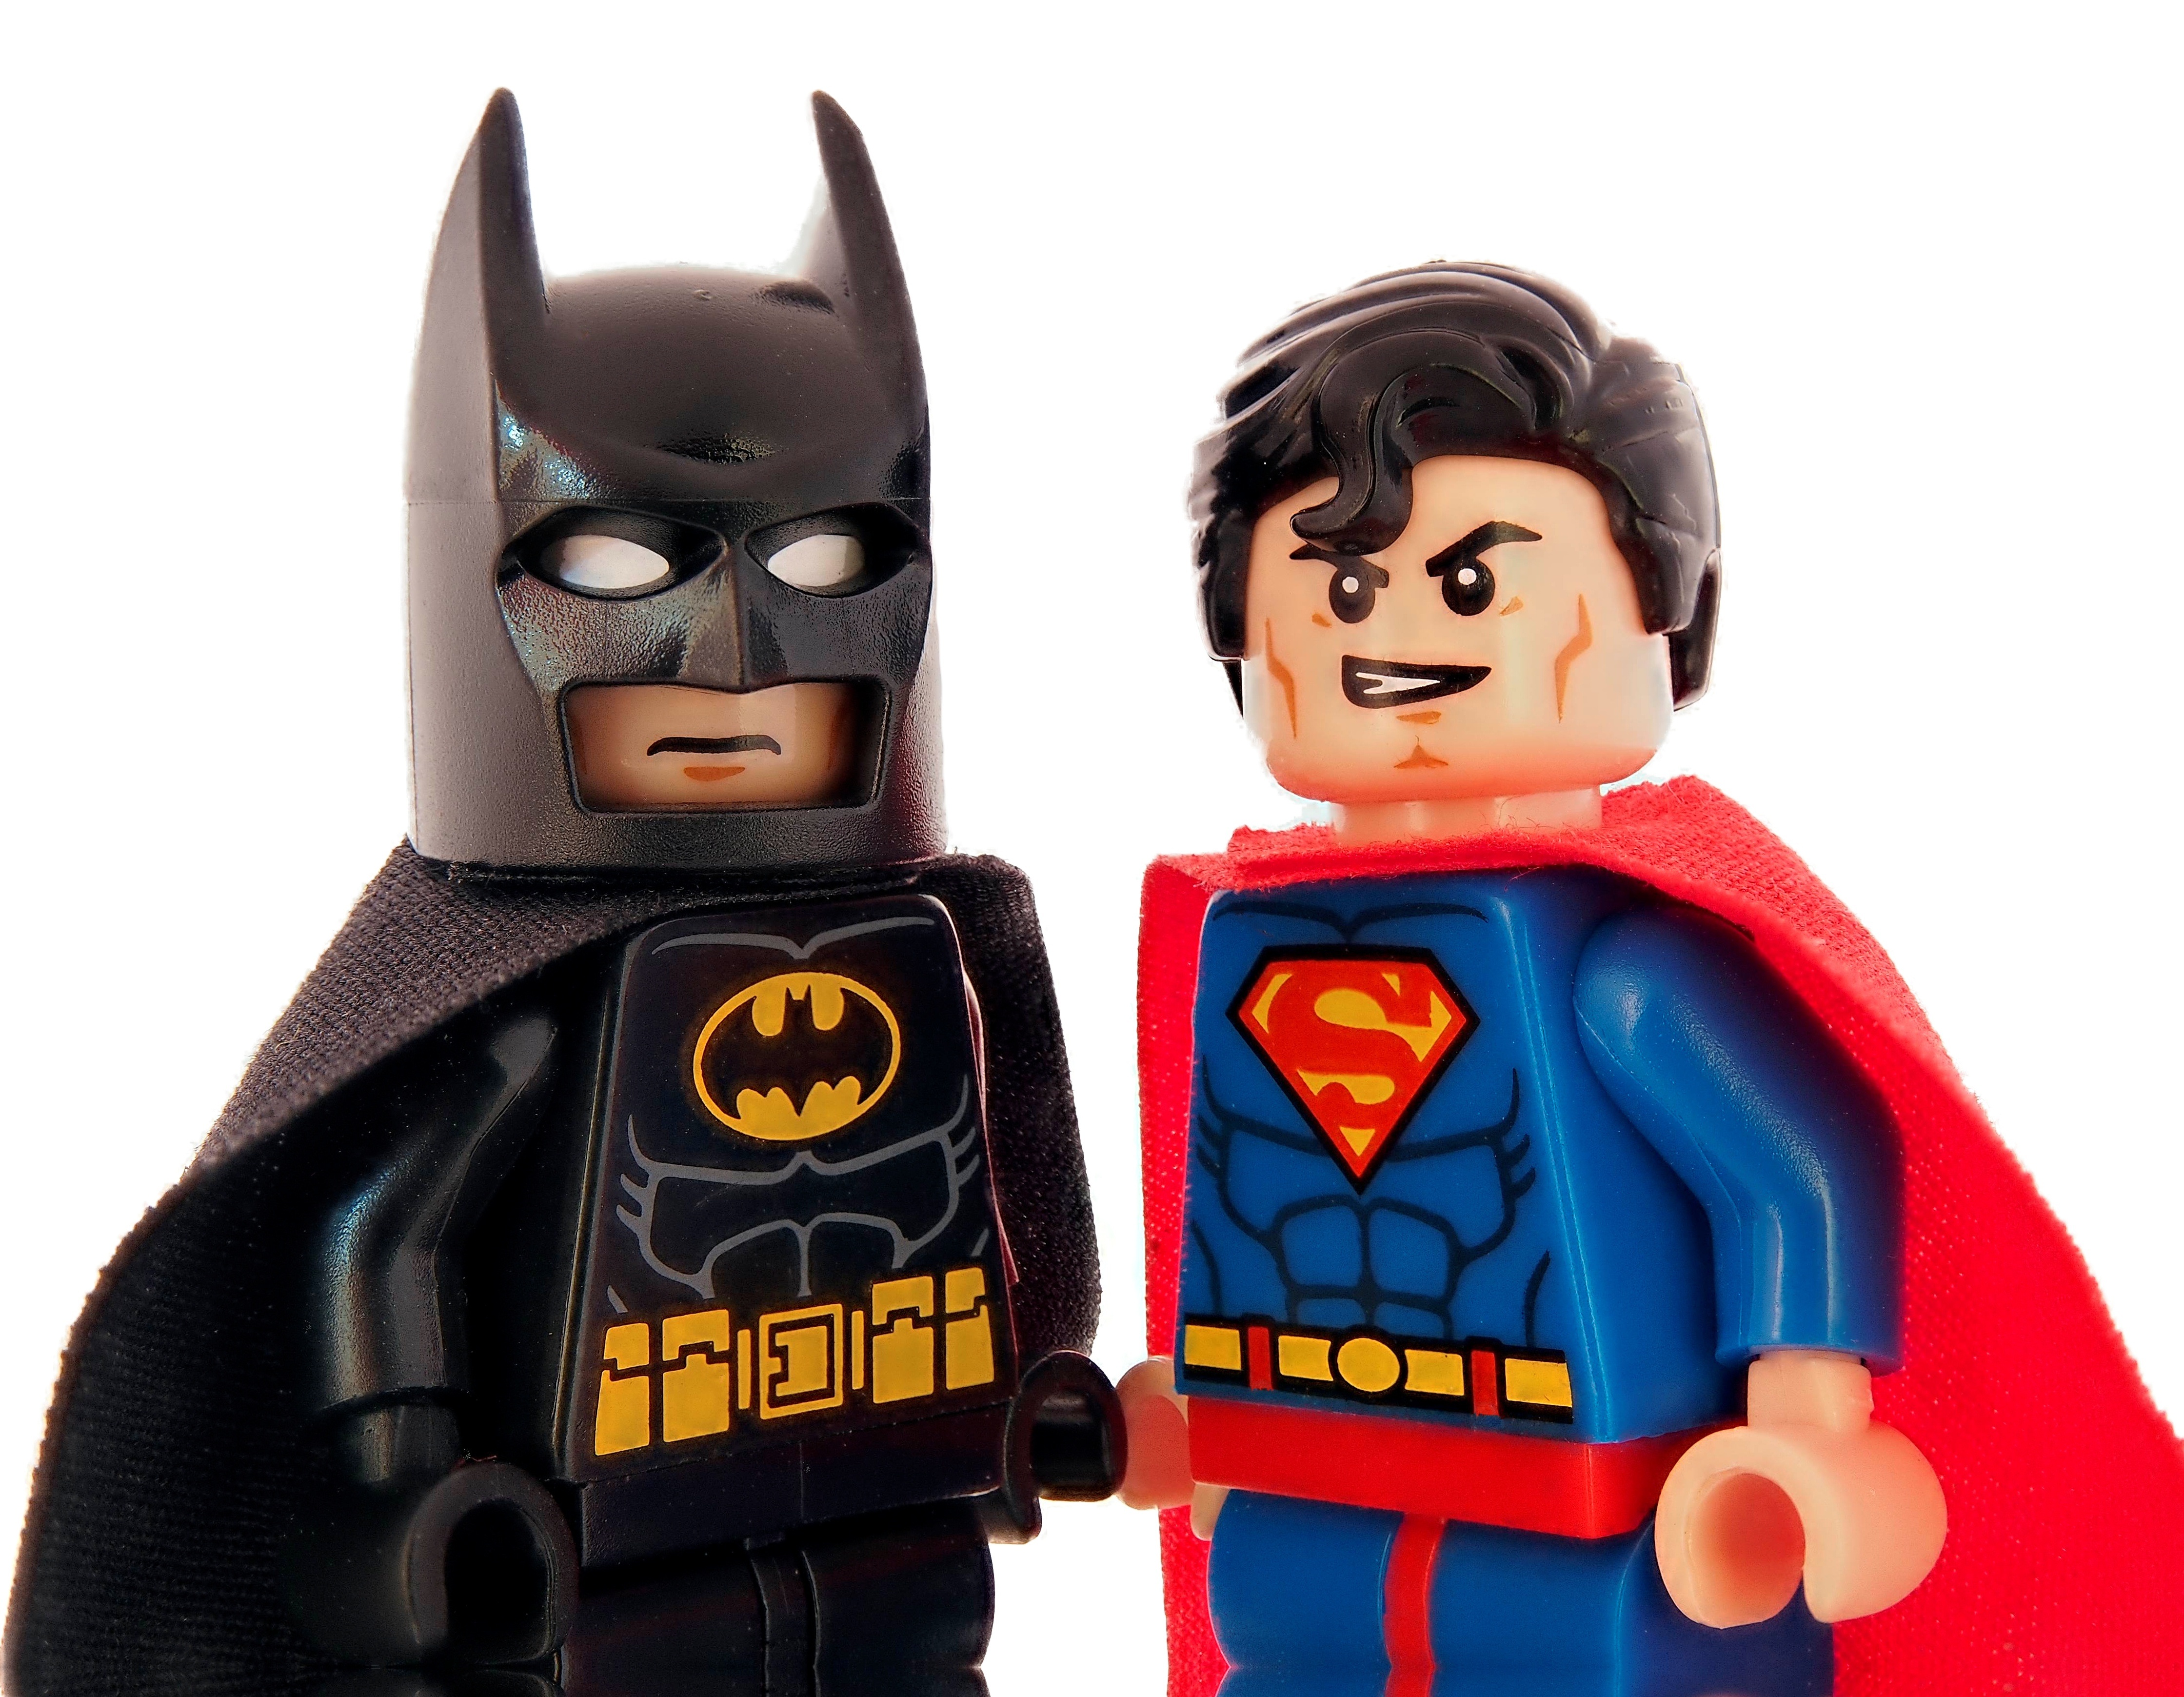
man, flying, fly, dark, steel, flight, couple, toy, dc, duo, batman, cosplay, power, clark, team, justice, knight, lego, portait, super, pair, action figure, good, fast, costume, comic, strong, cape, league, hero, superman, metropolis, pal, superhero, powerful, brother, kent, bruce, fastest, wayne, colleague, rival, rivalry, fictional character, strongest, invincible, invulnerable, nietzsche, gotham, batmobile, justice league